Escape and evasion map

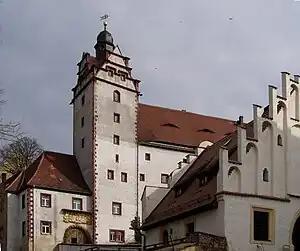
Oflag IV-C, more commonly known as Colditz Castle

Many of the maps of the Pacific region were printed by the US Army Map Service, while the UK was responsible for many of the European Theatre maps.